Saint-Sylvestre coup d'état

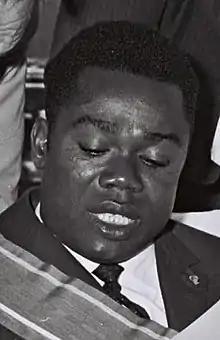
President David Dacko

In 1958, after the French Fourth Republic began to consider granting independence to most of its African colonies, nationalist leader Barthélemy Boganda met with Prime Minister Charles de Gaulle to discuss terms for the independence of Oubangui-Chari, a French colonial territory which later became the Central African Republic (CAR). De Gaulle accepted his request, and on 1 December 1958, Boganda declared the establishment of the autonomous CAR, with full independence to follow soon. He became the autonomous territory's first Prime Minister. However, he was killed in a plane crash on 29 March 1959, while en route to the capital, Bangui. National elections were held on 5 April, which were handily won by Boganda's party, Movement for the Social Evolution of Black Africa (MESAN).